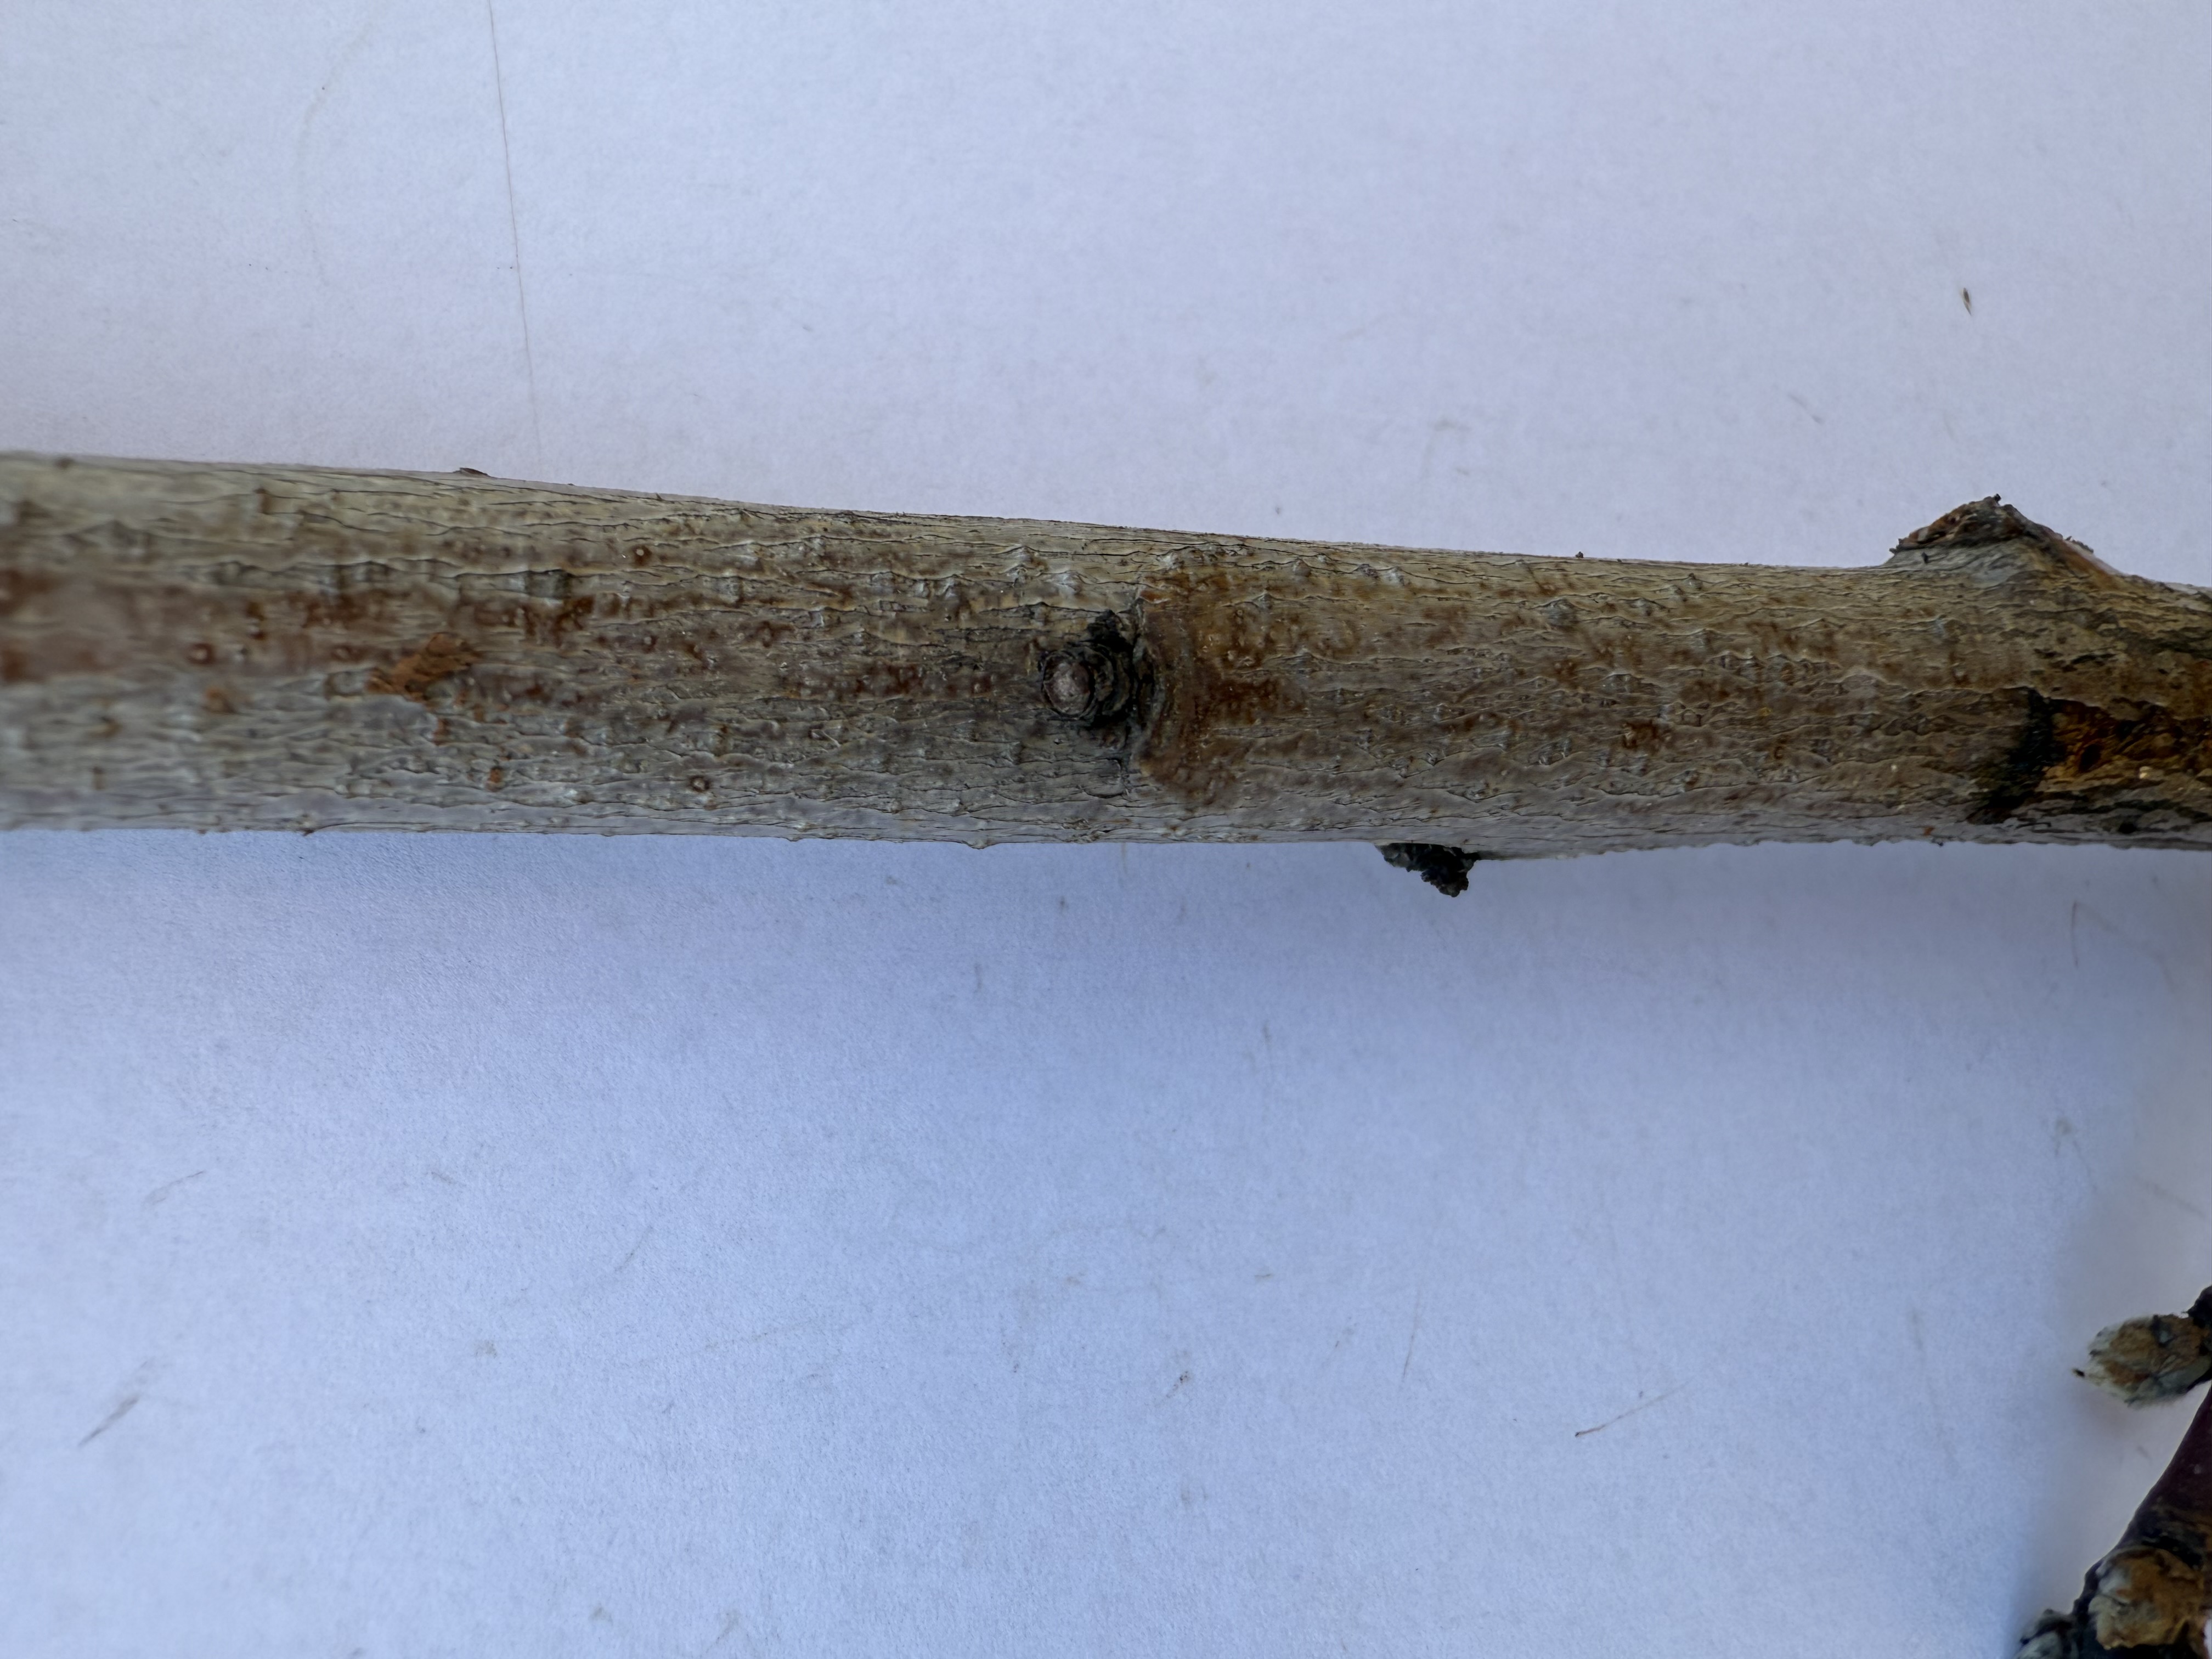
Variety: Hale Peach